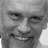
Emotion: happy